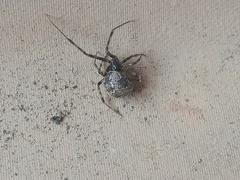
Species: Parasteatoda_tepidariorum